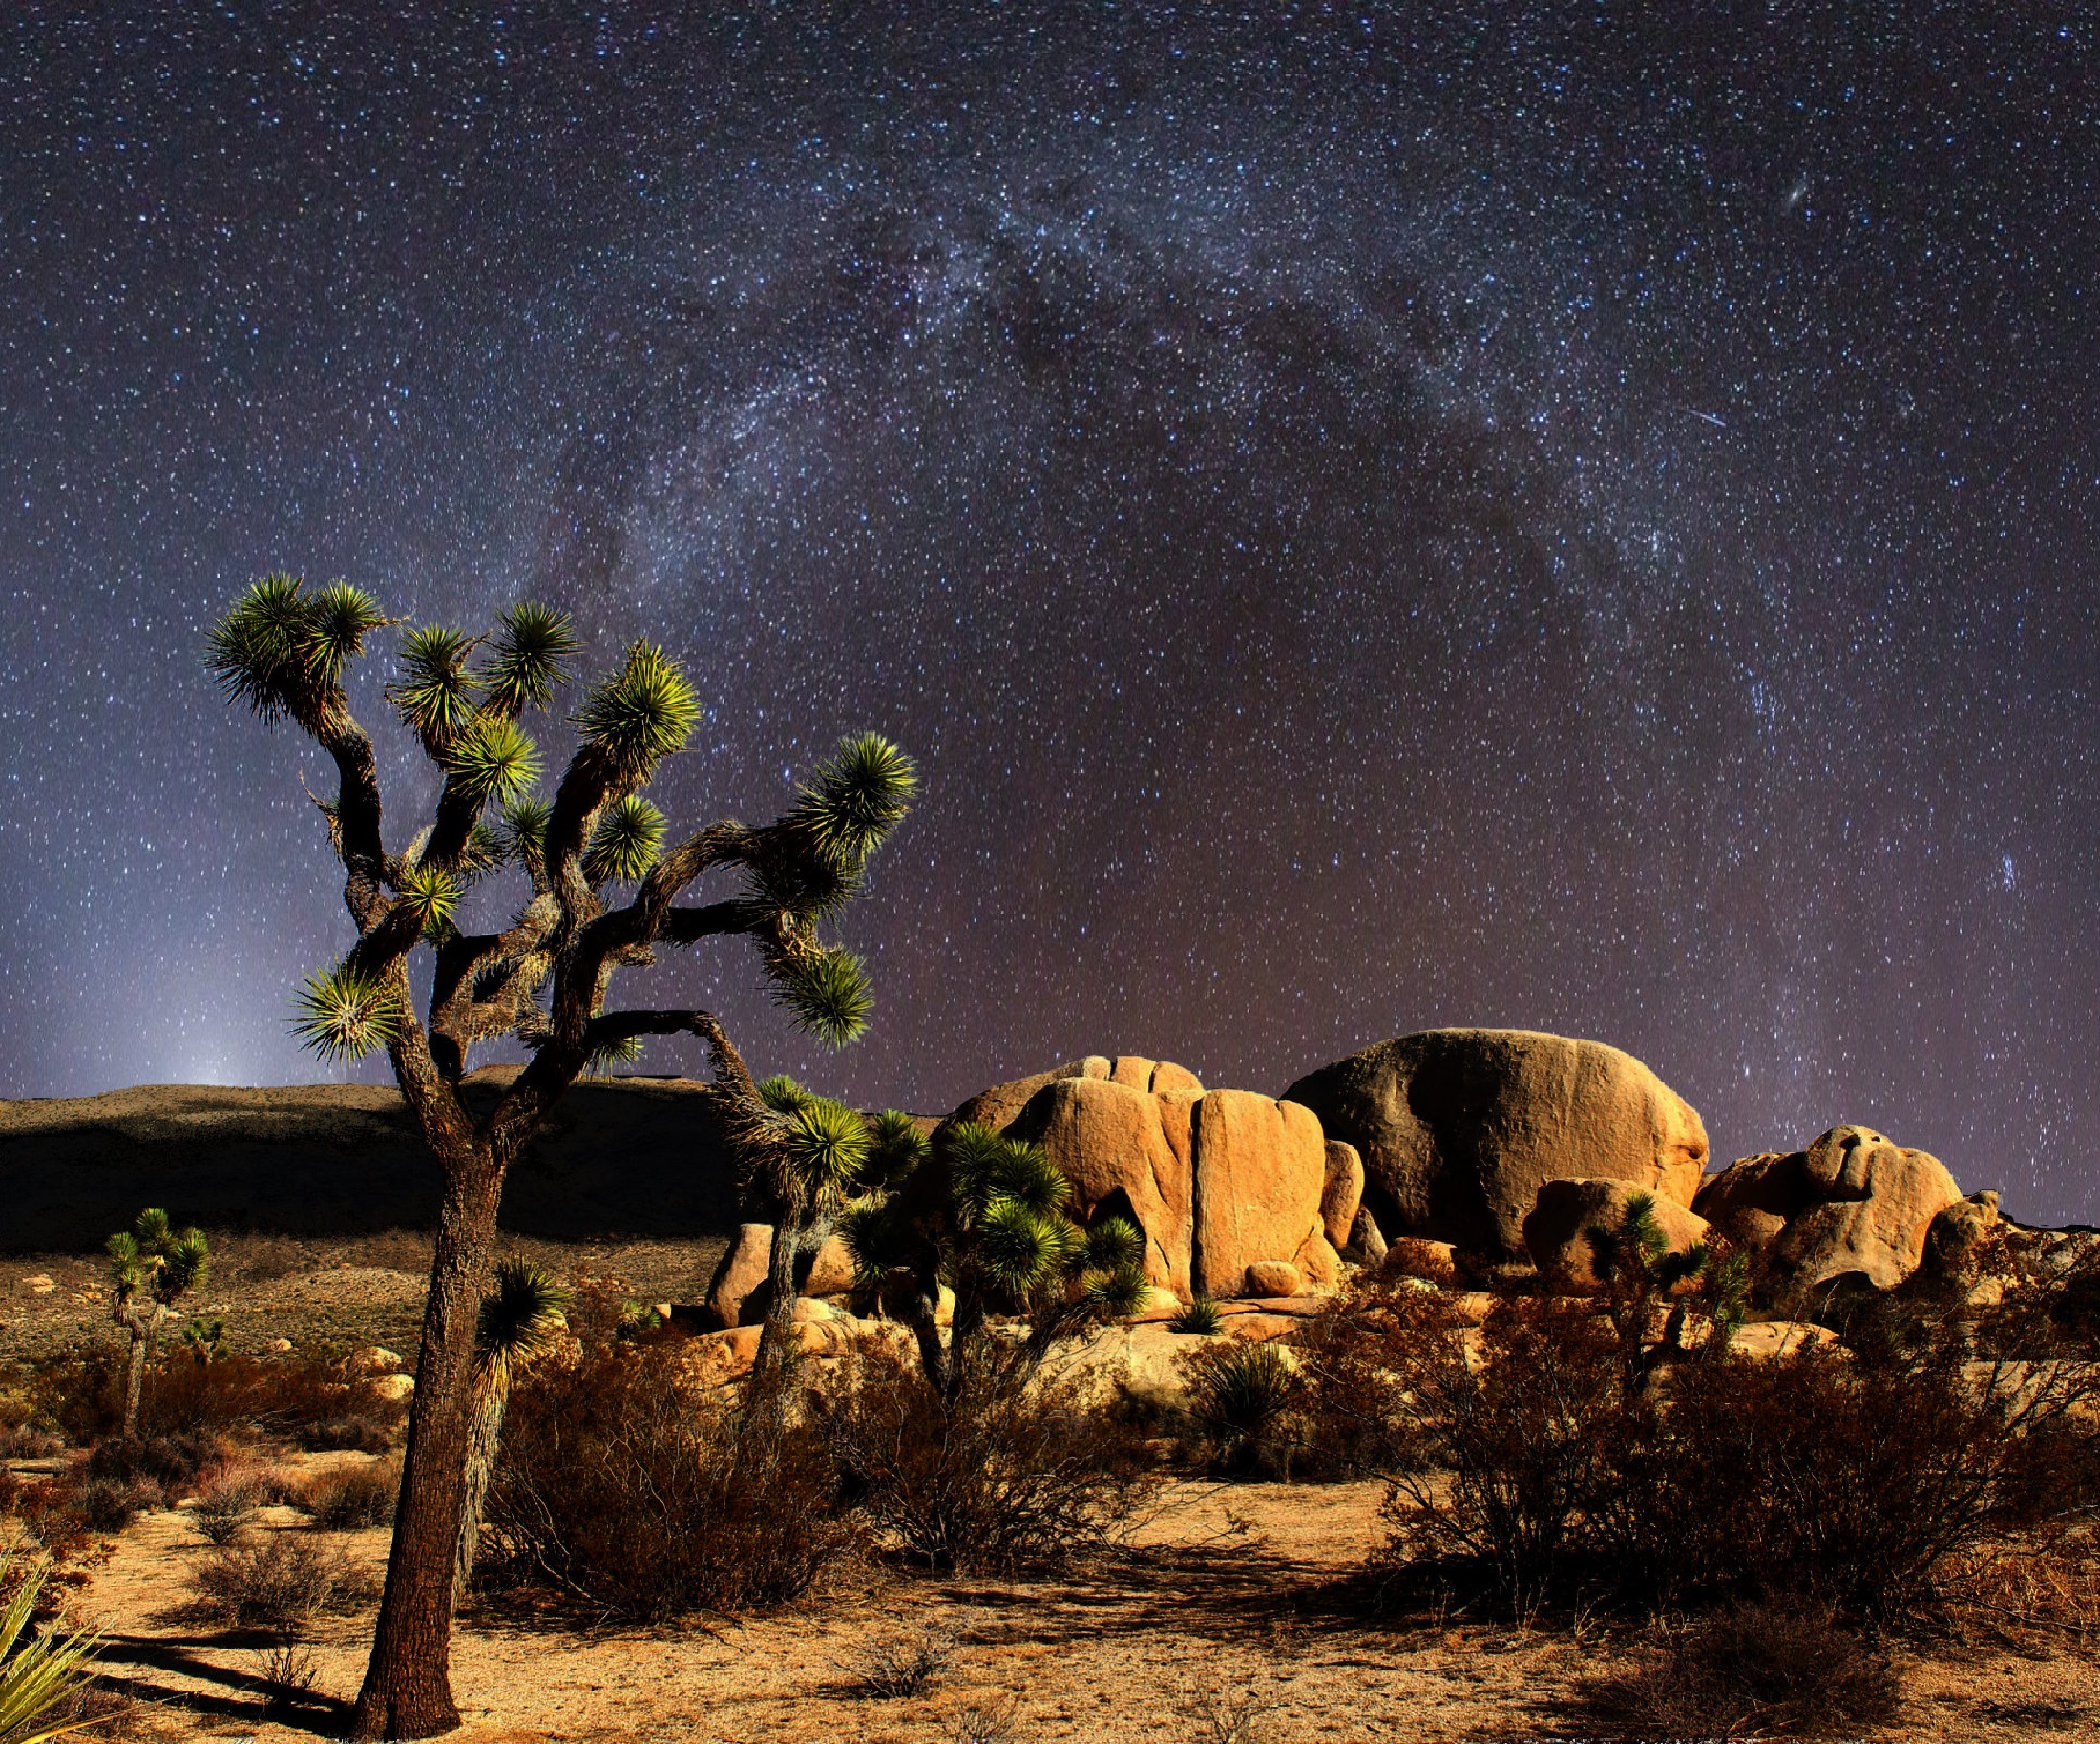
landscape, nature, rock, cactus, sky, night, star, milky way, cosmos, desert, stone, evening, africa, blue, night sky, national park, universe, starry sky, boulders, celestial body, collage, mood, screenshot, astronomical object, star trails, background radiation